Moshe Morgenstern

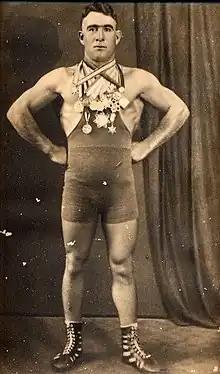
Moshe Morgenstern 1932-1933

Moshe (Moritz) Morgenstern (1906-1962) was a Jewish Greco-Roman style wrestler, active in Germany and Israel.